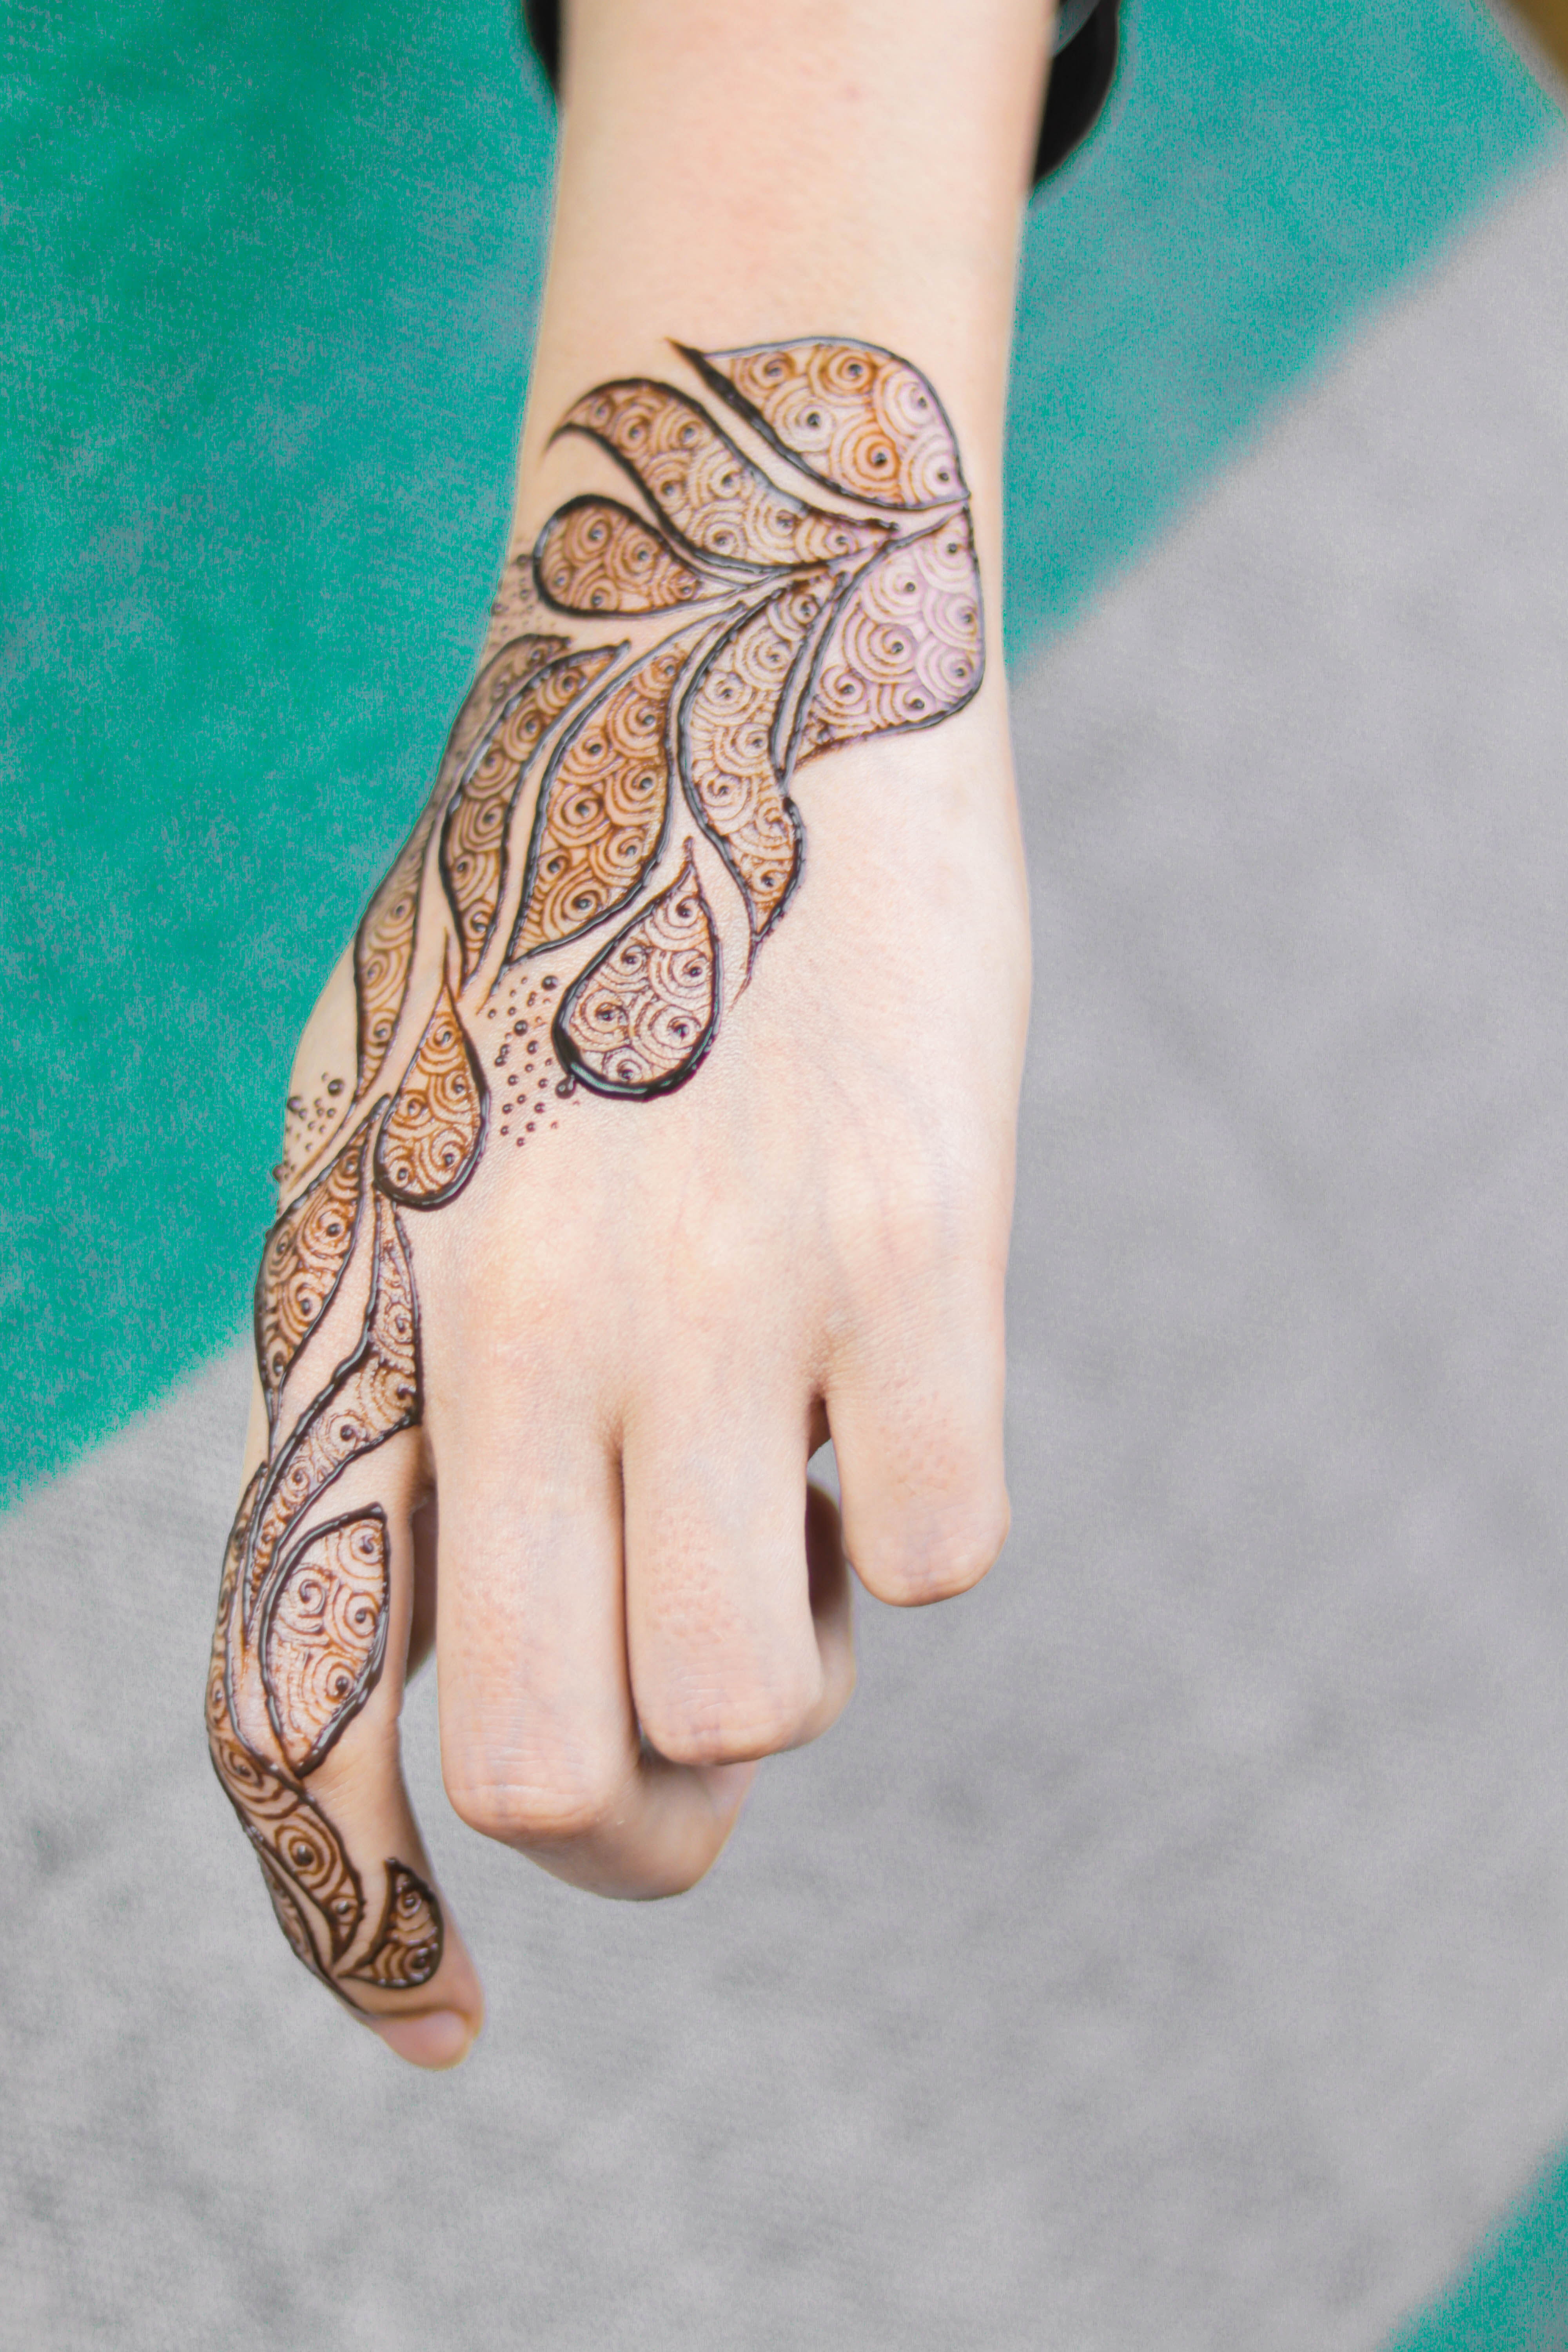
arabic, art, artist, asian, background, beautiful, beauty, culture, design, ethnic, fashion, female, girl, hand, henna, human, indian, marriage, mehndi, ornament, paint, pattern, people, skin, tattoo, wedding, white, woman, women, young, finger, nail, wrist, temporary tattoo, bandage, joint, fashion accessory, artwork, thumb, jewellery, drawing